Describe the emotion expressed in this image:  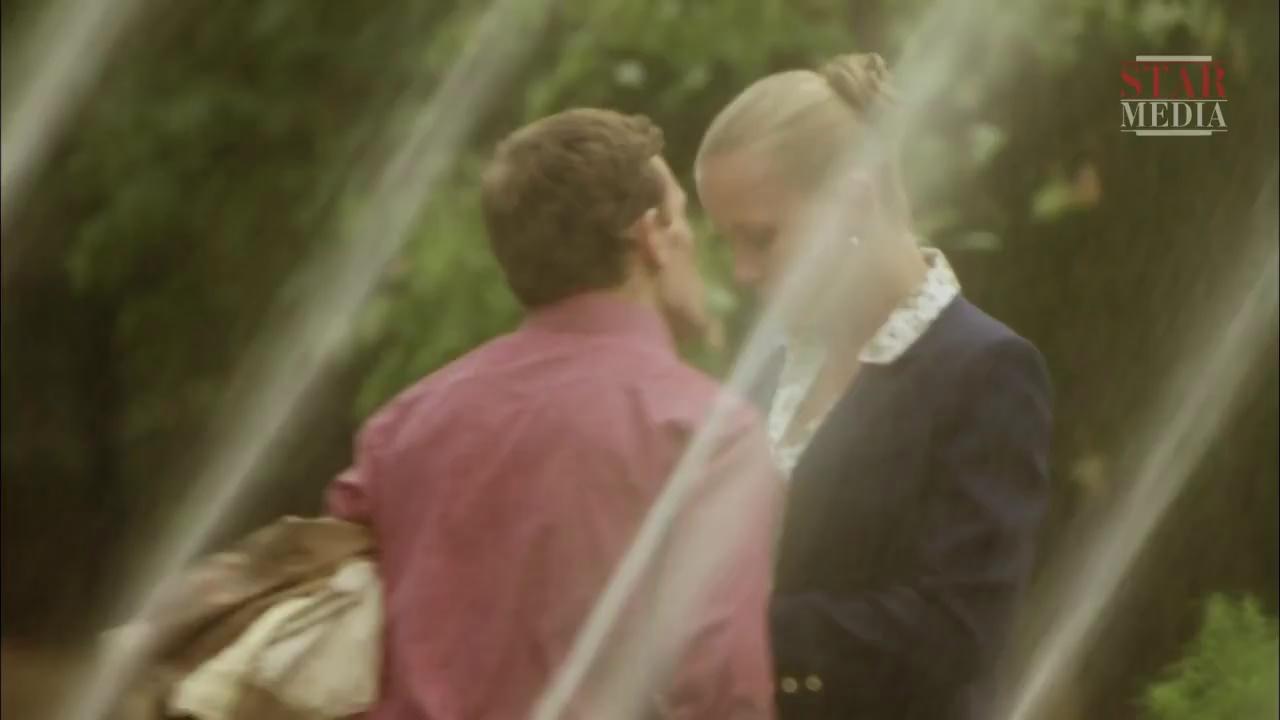
This person displays Pain, valence and arousal with high intensity.